Wapping railway station

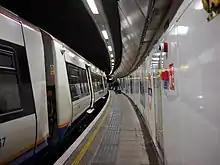
London Overground train at the northbound platform of Wapping station in 2015. The station's narrow and curved platforms have been identified as a safety hazard.

Underground trains of the Metropolitan and the District Railways first served the station on 1 October 1884, but the station was last served by District trains on 31 July 1905.